Upnor

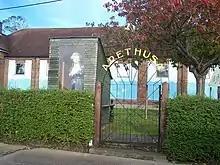
Arethusa Venture Centre, with figure-head, Lower Upnor.

Lower Upnor faces the Upnor Reach of the River Medway. It was a single row of houses, separated from the River Medway by the roadway and the hard. Located here is the Arethusa Venture Centre, which provides residential school trips and educational visits and is run by the Shaftesbury Homes and Arethusa. In 1849, HMS "Arethusa" was the name of the training ship moored near the shore. Shaftesbury Homes and Arethusa had moored a training vessel here for over 105 years. The first was "Chichester", but after then all the ships were called "Arethusa". The last but one "Arethusa" was the "Peking", one of the Flying P-Liner four-masted barques of R F Laeisz (Bremerhaven), built in 1911, and acquired after World War 1 ended on 11 November 1918 as War Reparations. She was sold in June 1975 to the South Street Seaport Museum in New York. The last "Arethusa", a 23-metre two-masted ketch, was sold in November 2000 and now sails with the Cirdan Sailing Trust under the name "Faramir".